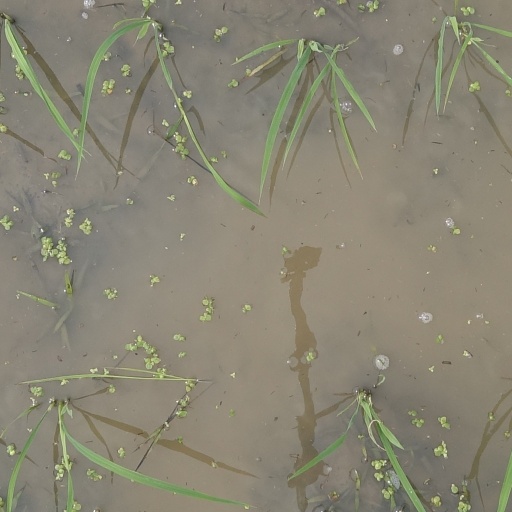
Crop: rice